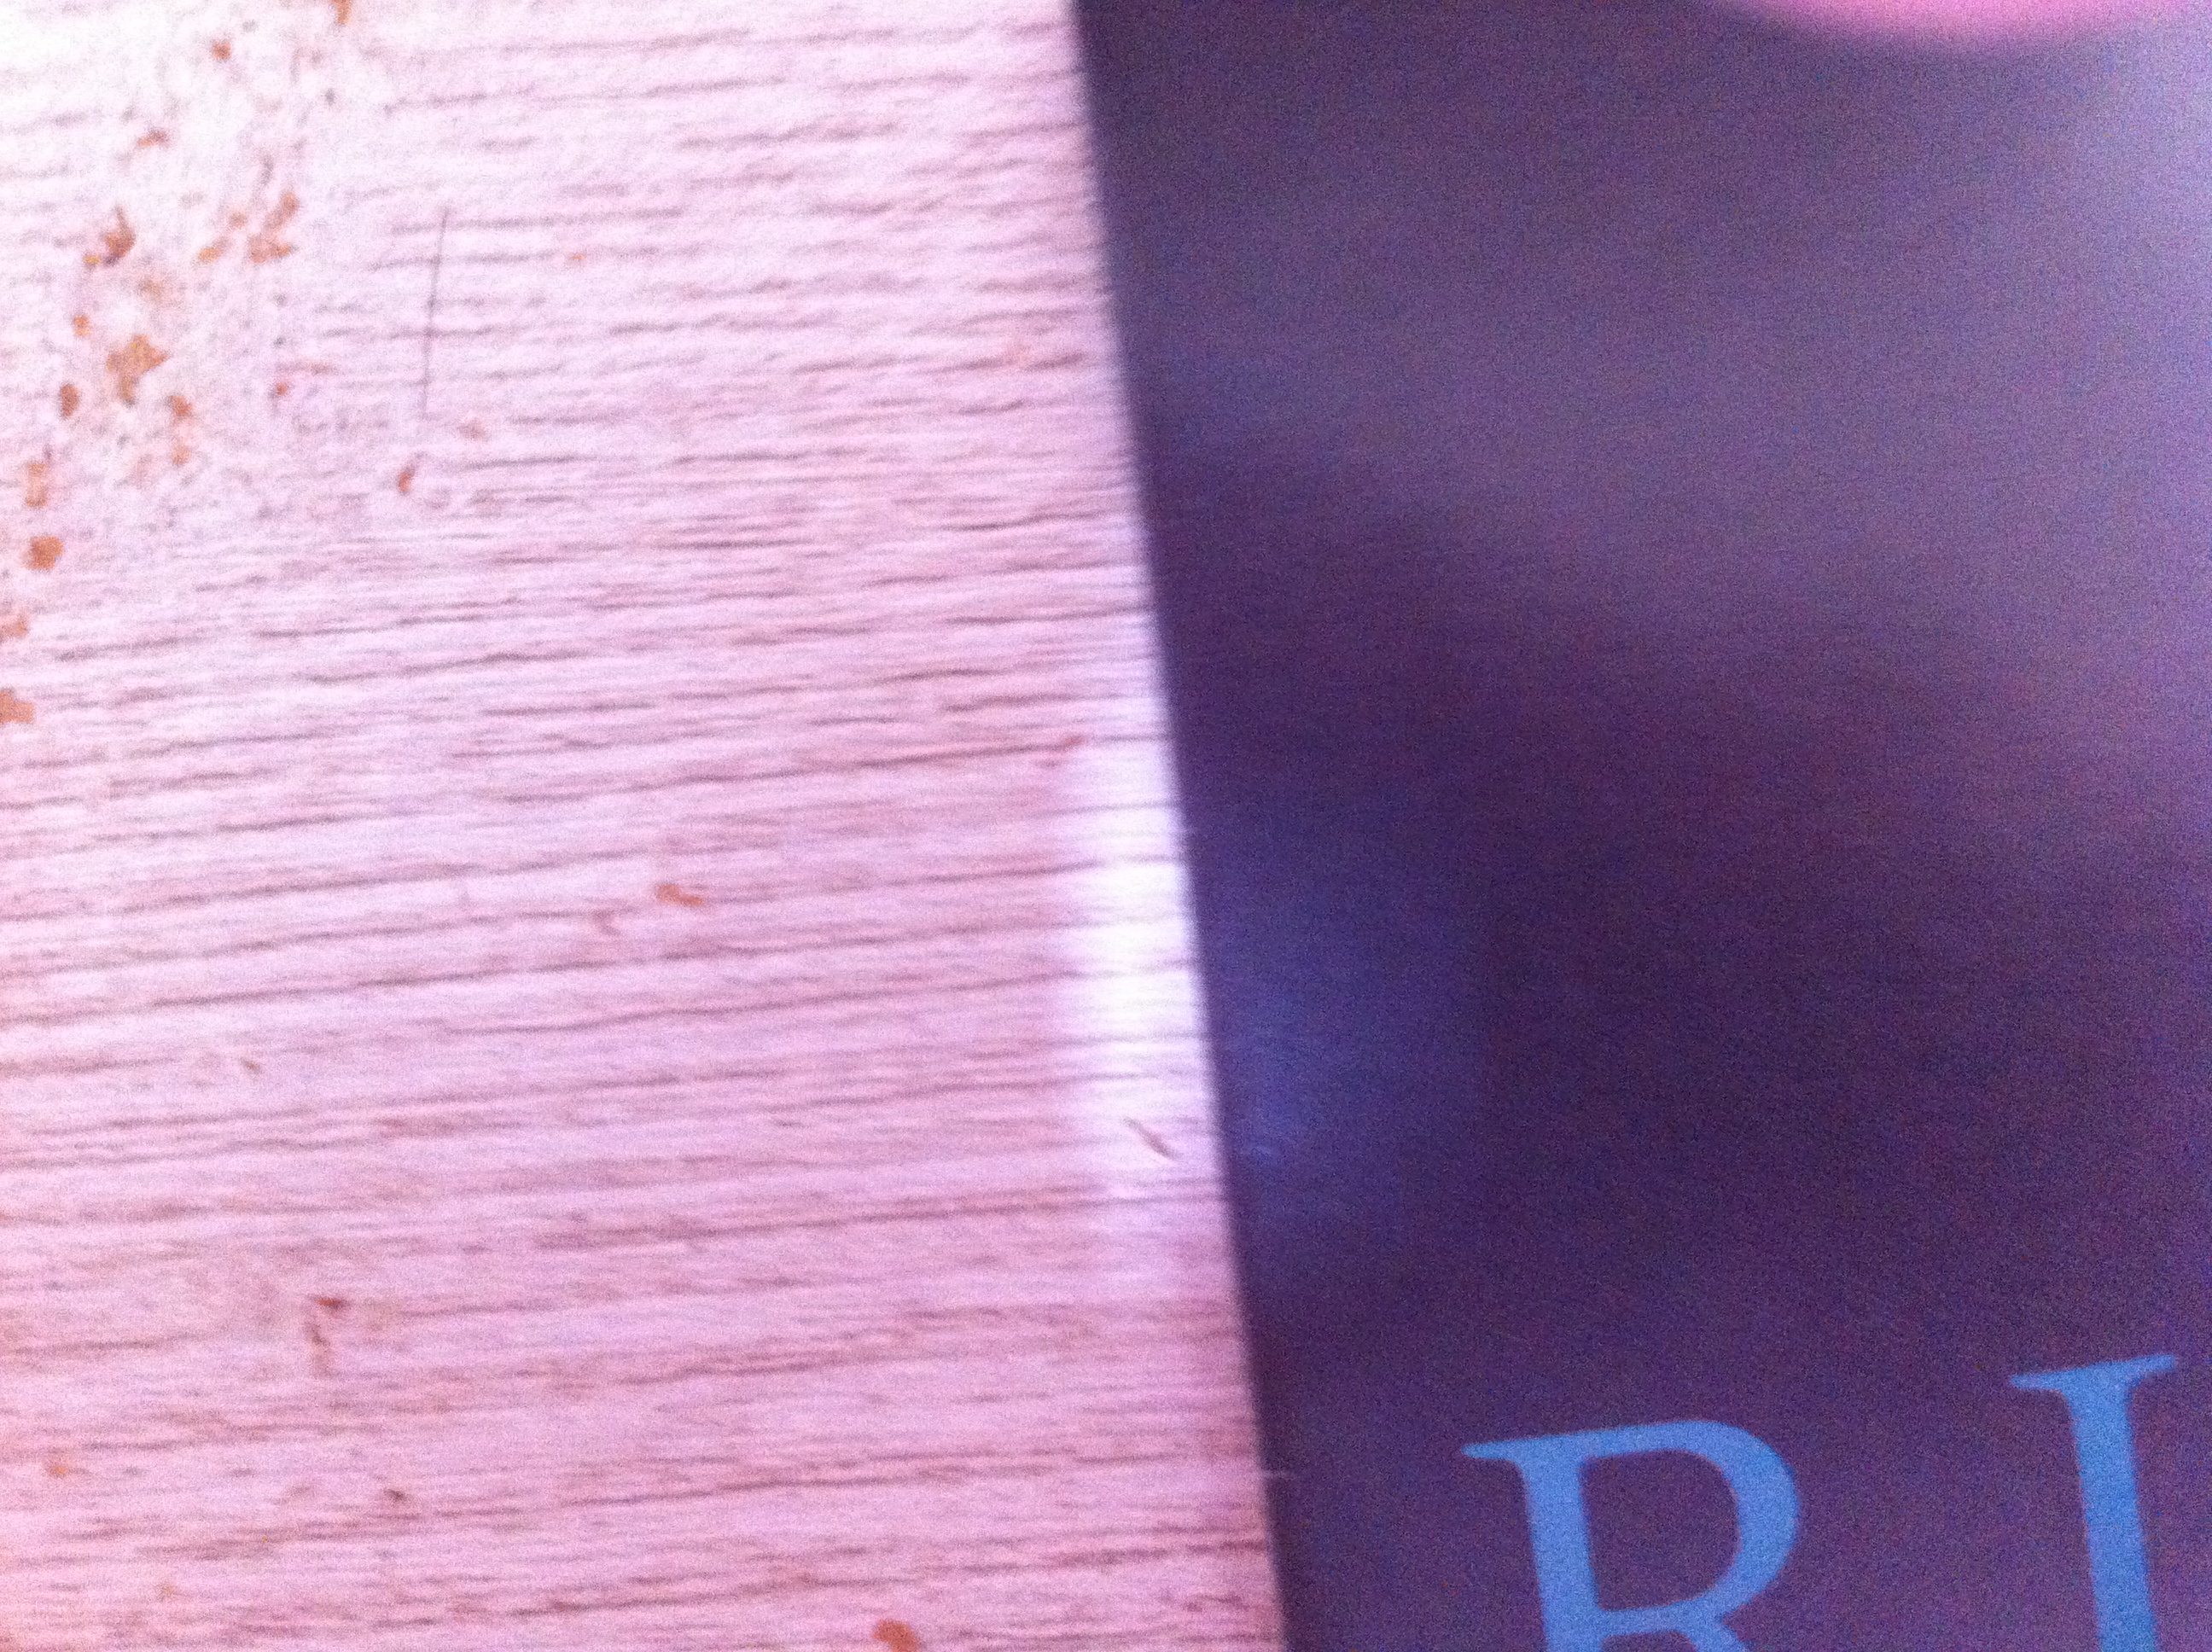Question: what's the name or what is the book title of this booklet and is it a part of this cd?
Answer: unanswerable